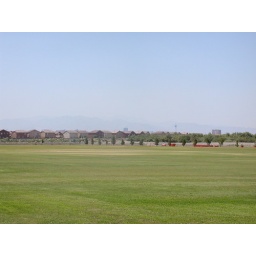
Rare green grass in Las Vegas